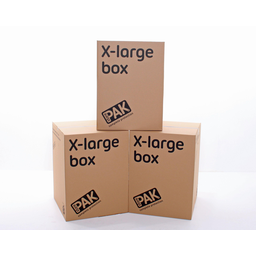
Label: cardboard